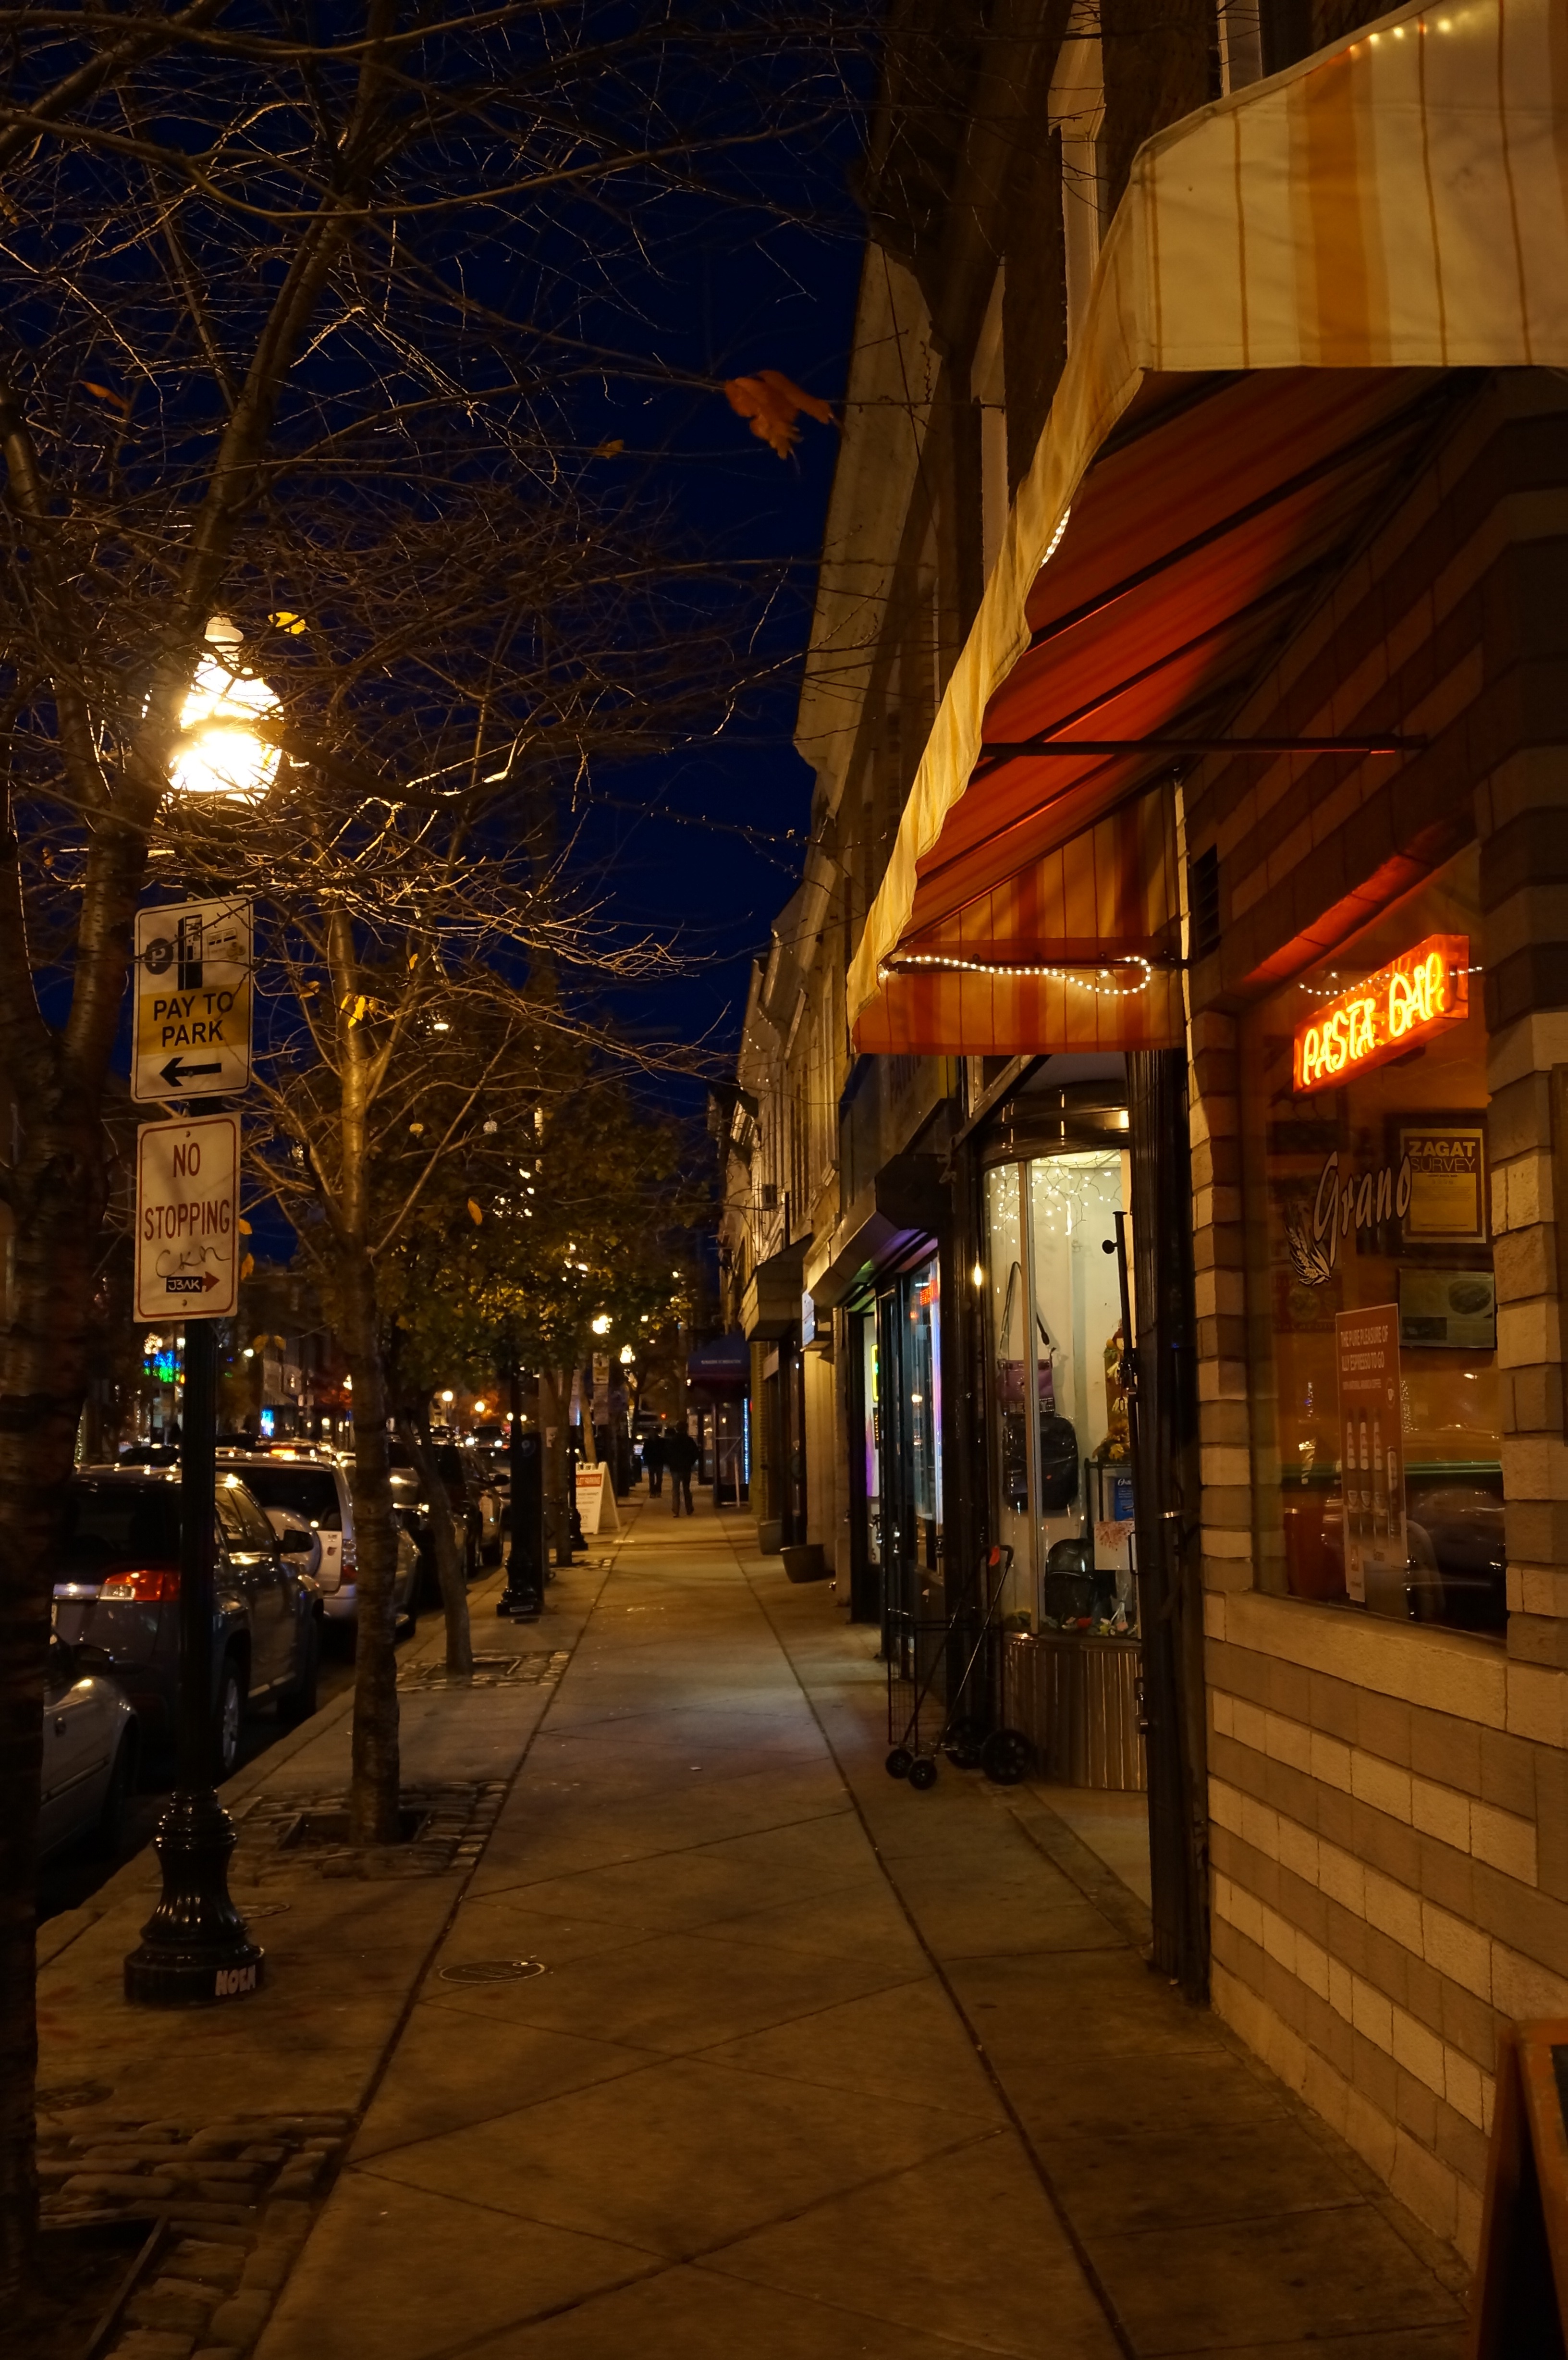
light, road, street, night, sidewalk, town, alley, city, downtown, evening, lighting, shops, infrastructure, storefronts, night time, stores, late, baltimore, urban area, hampden